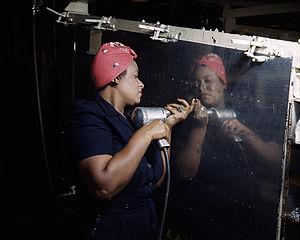
Le bandana est un foulard de forme carrée avec des motifs imprimés, ou plus rarement triangle ou uni. Le terme bandana vient du hindi et sanskrit बन्धन bandhana. Le bandana est un dérivé du mouchoir de tête ou du moins, son équivalent indien. Il est devenu un classique.